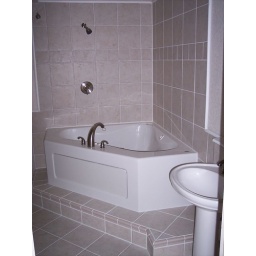
Mark &amp;amp; Becky's new bathroom in house in Austin